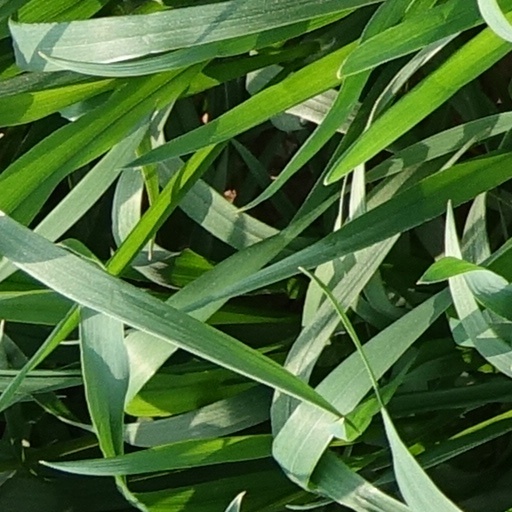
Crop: wheat